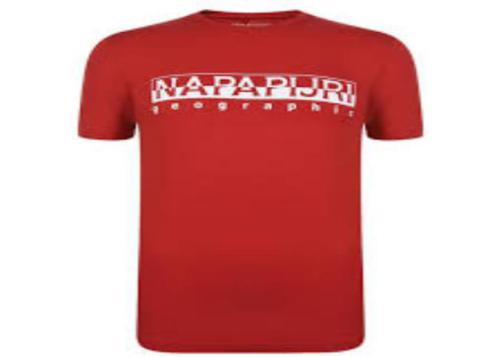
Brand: napapijri
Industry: Clothes